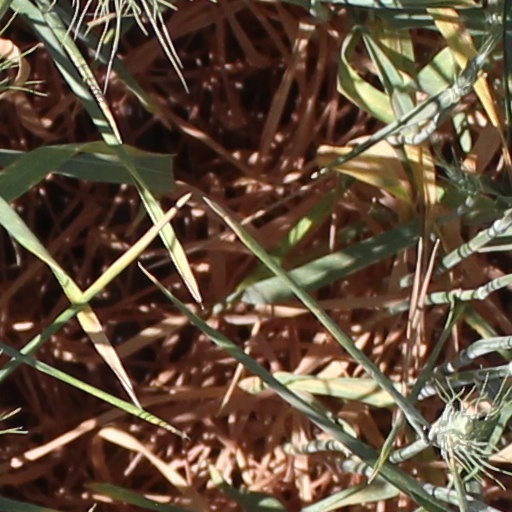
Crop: wheat